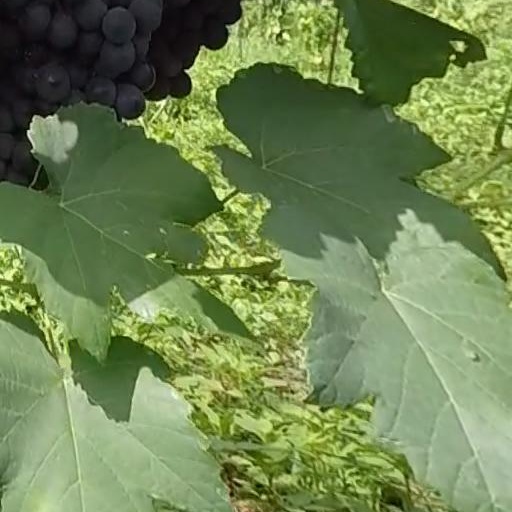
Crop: grape